Cord (film)

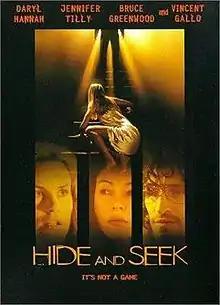

Cord (also released as Hide and Seek) is a 2000 thriller film directed by Sidney J. Furie and starring Daryl Hannah, Jennifer Tilly, Bruce Greenwood, and Vincent Gallo.